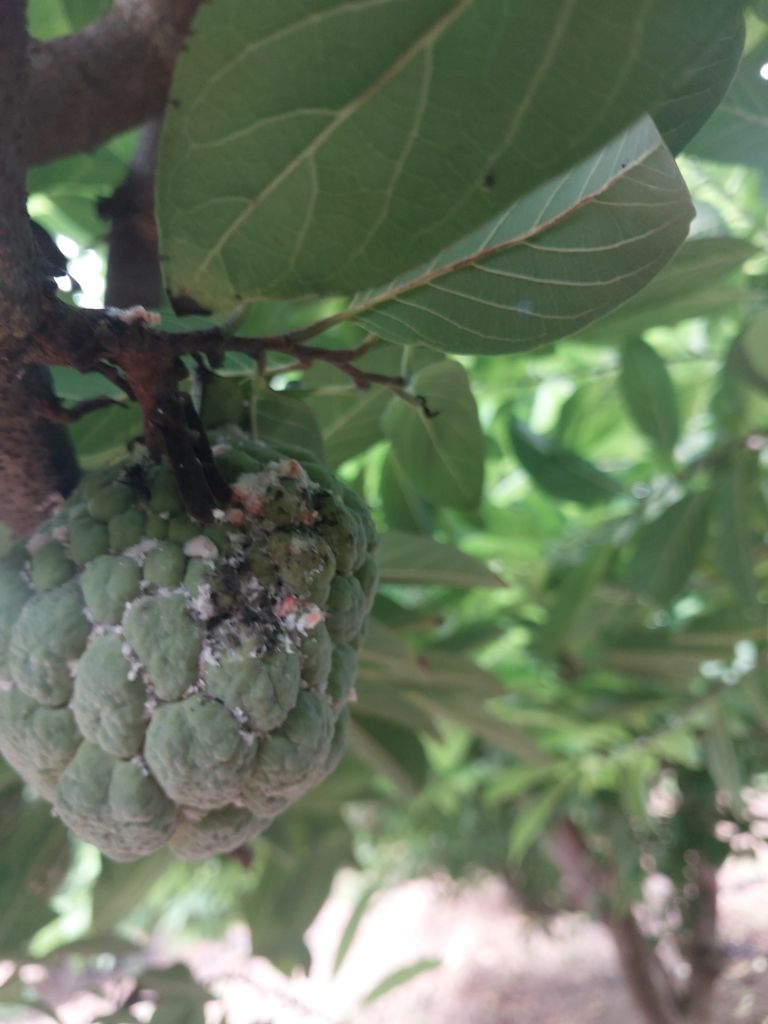
Disease label: Mealy Bug